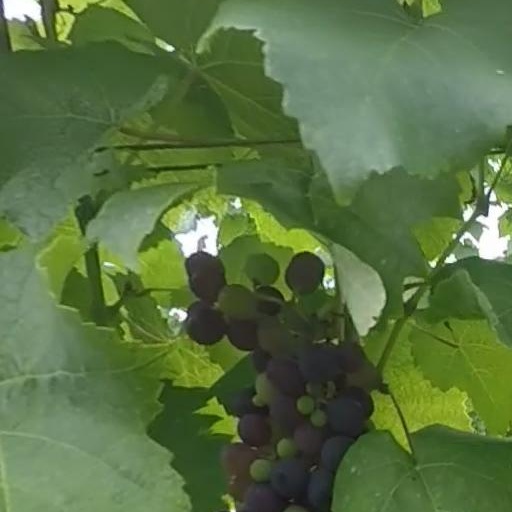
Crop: grape